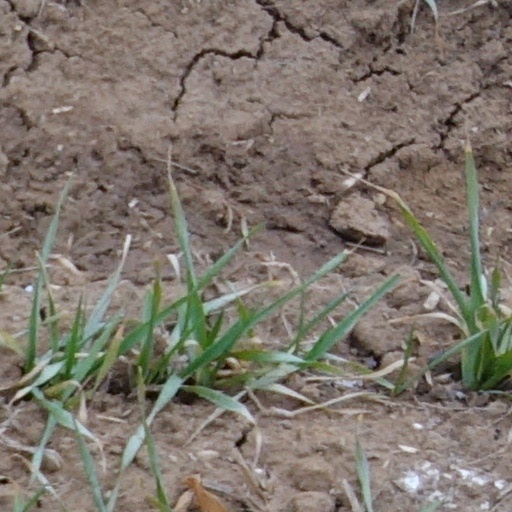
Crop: wheat